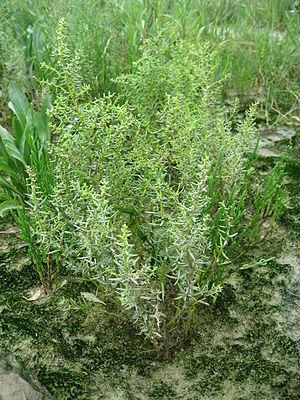
Un alcali, écrit alkali à la fin du XVIIIᵉ siècle pour marquer l'origine arabe via le latin médiéval, est un terme de l'alchimie puis de la chimie décrivant différents composés chimiques, parfois en mélange, à propriétés dites alcalines ou basiques. Depuis le XVIIᵉ siècle, le terme est employé de manière générique pour désigner des bases, des sels ou des solutions basiques concentrées. En chimie industrielle moderne, un alcali désigne une base forte dans l'eau.